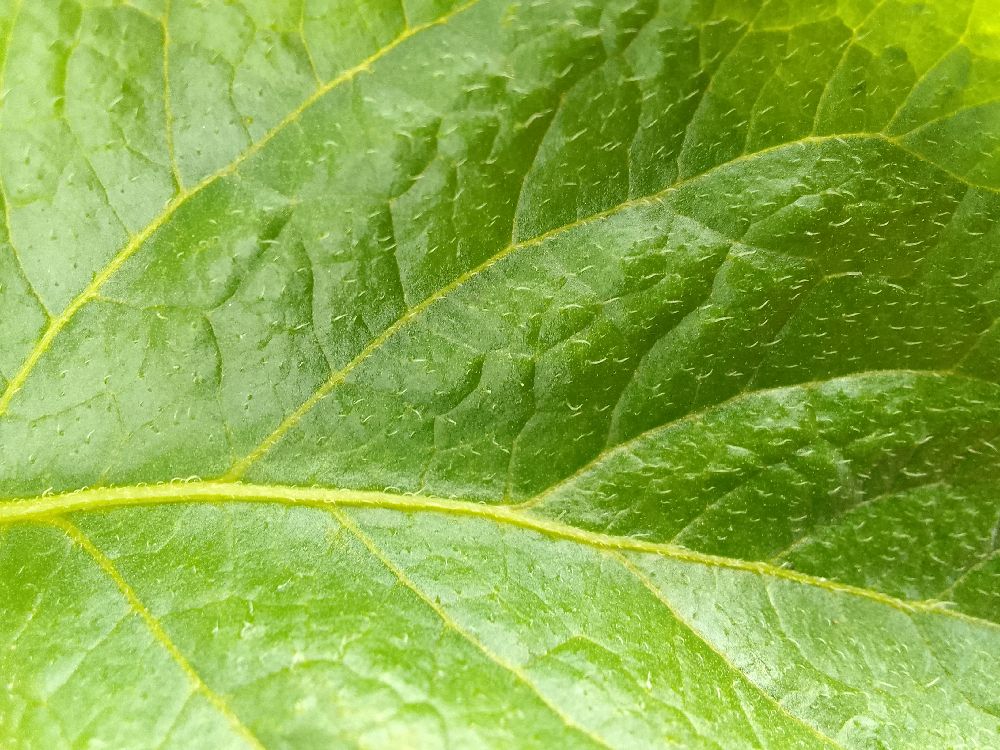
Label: Healthy